Istrian Italians

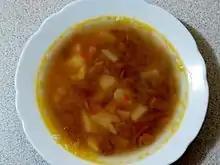
Istrian stew

Istrian culture has been deeply influenced by Venetian culture, especially from an architectural point of view. Istrian cities are characterized by architectural forms with a Venetian imprint, an influence that extends to urban planning, particularly in the grid formed by streets and squares. This influence is still visible today, both in cities and in smaller population centres. Noteworthy is the Venetian architecture of Poreč.